Jon Gruden

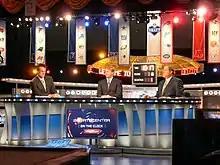
Gruden (center) at the 2011 NFL draft with ESPN

After compiling a 40–28 win–loss record (including playoffs) in four seasons with the Raiders, Gruden replaced the fired Tony Dungy as head coach of the Tampa Bay Buccaneers in 2002, via a high-stakes trade that included Tampa Bay's 2002 and 2003 first-round draft picks, 2002 and 2004 second-round draft picks, and $8 million in cash. According to one source, Davis detailed the trade as such: "I never liked it when teams would interfere with coaches under contract...Tampa Bay came to me and they said they wanted Gruden...I felt that I put the price tag so high that they wouldn't agree to it. And they did. Gruden is no longer our coach." Gruden signed a five-year contract with the Buccaneers worth $17.5 million.